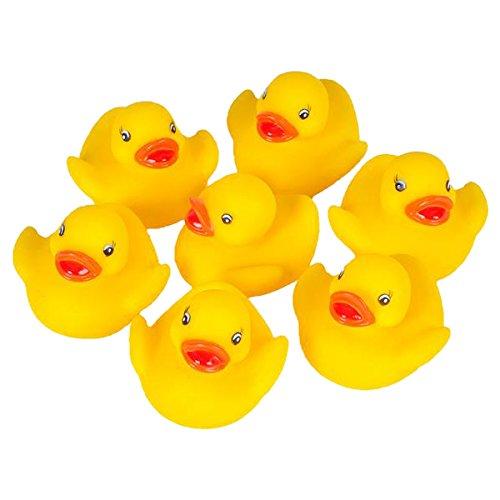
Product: Rhode Island Novelty 2 Inch Baby Rubber Ducks (12 Piece)
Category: Toys & Games | Baby & Toddler Toys | Bath Toys
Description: Duck is approximately 2 inch.
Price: $6.95
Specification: ProductDimensions:7x6x2inches|ItemWeight:1.6ounces|ShippingWeight:4.8ounces(Viewshippingratesandpolicies)|Department:mens|Manufacturer:RhodeIslandNovelty|ASIN:B00FNENAR8|Itemmodelnumber:RNRDDUCBA